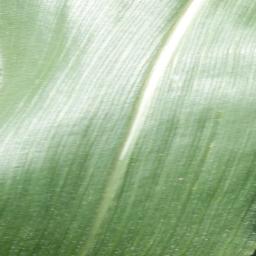
Label: Corn___healthy